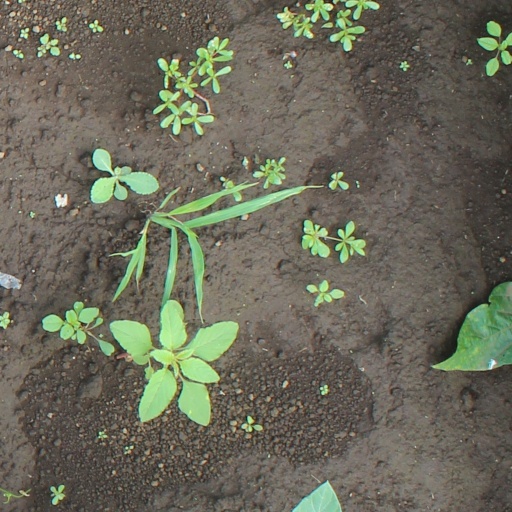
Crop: soybean